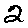
Label: 2